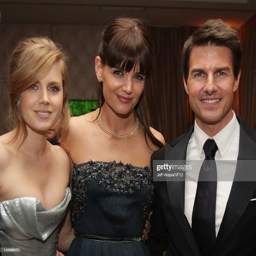
actors attend the oscar party hosted by magazine editor .